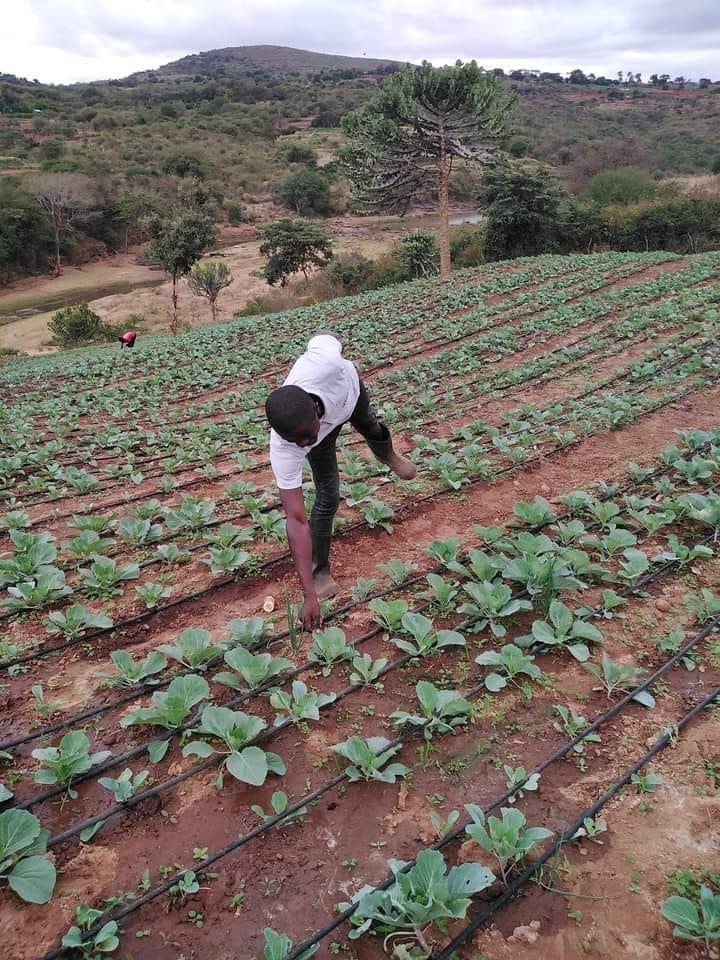
Mkulima mmoja ambaye amevaa fulana nyeupe, ameinama huku ameshikilia moja ya mimea iliyopandwa kimistari kwenye shamba kubwa. Ambapo pia kuna mabomba meusi, yanayokatiza katika kila mmea kwa ajili ya umwagiliaji.